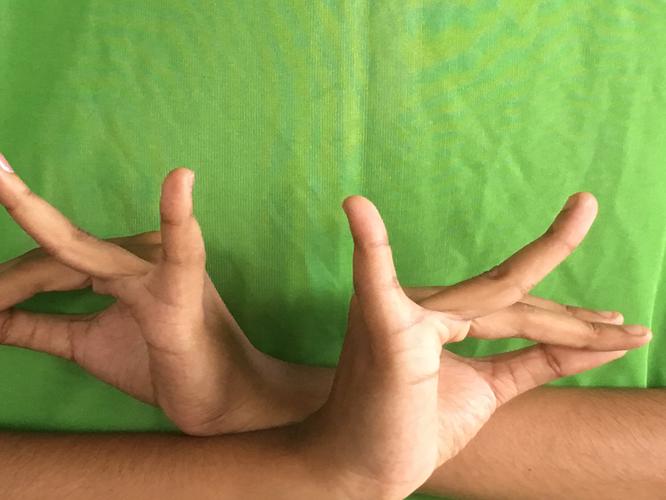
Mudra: Katakavardhana
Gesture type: double_hand